Kojetín

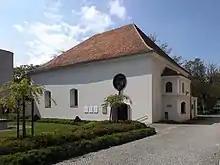
Former synagogue

The D1 motorway from Brno to Ostrava passes through the southern part of the municipal territory.